History of the Jews and Judaism in the Land of Israel

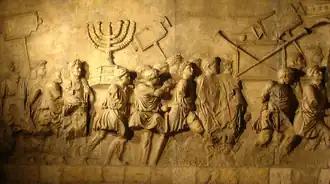
The sack of Jerusalem depicted on the Arch of Titus, Rome

Judea under Roman rule was at first a client kingdom, but gradually the rule over Judea became less and less Jewish, until it became under the direct rule of Roman administration from Caesarea Maritima, which was often callous and brutal in its treatment of its Judean, Galilean, and Samaritan subjects. In this period Rabbinical Judaism, led by Hillel the Elder, began to assume popular prominence over the Temple priesthood.